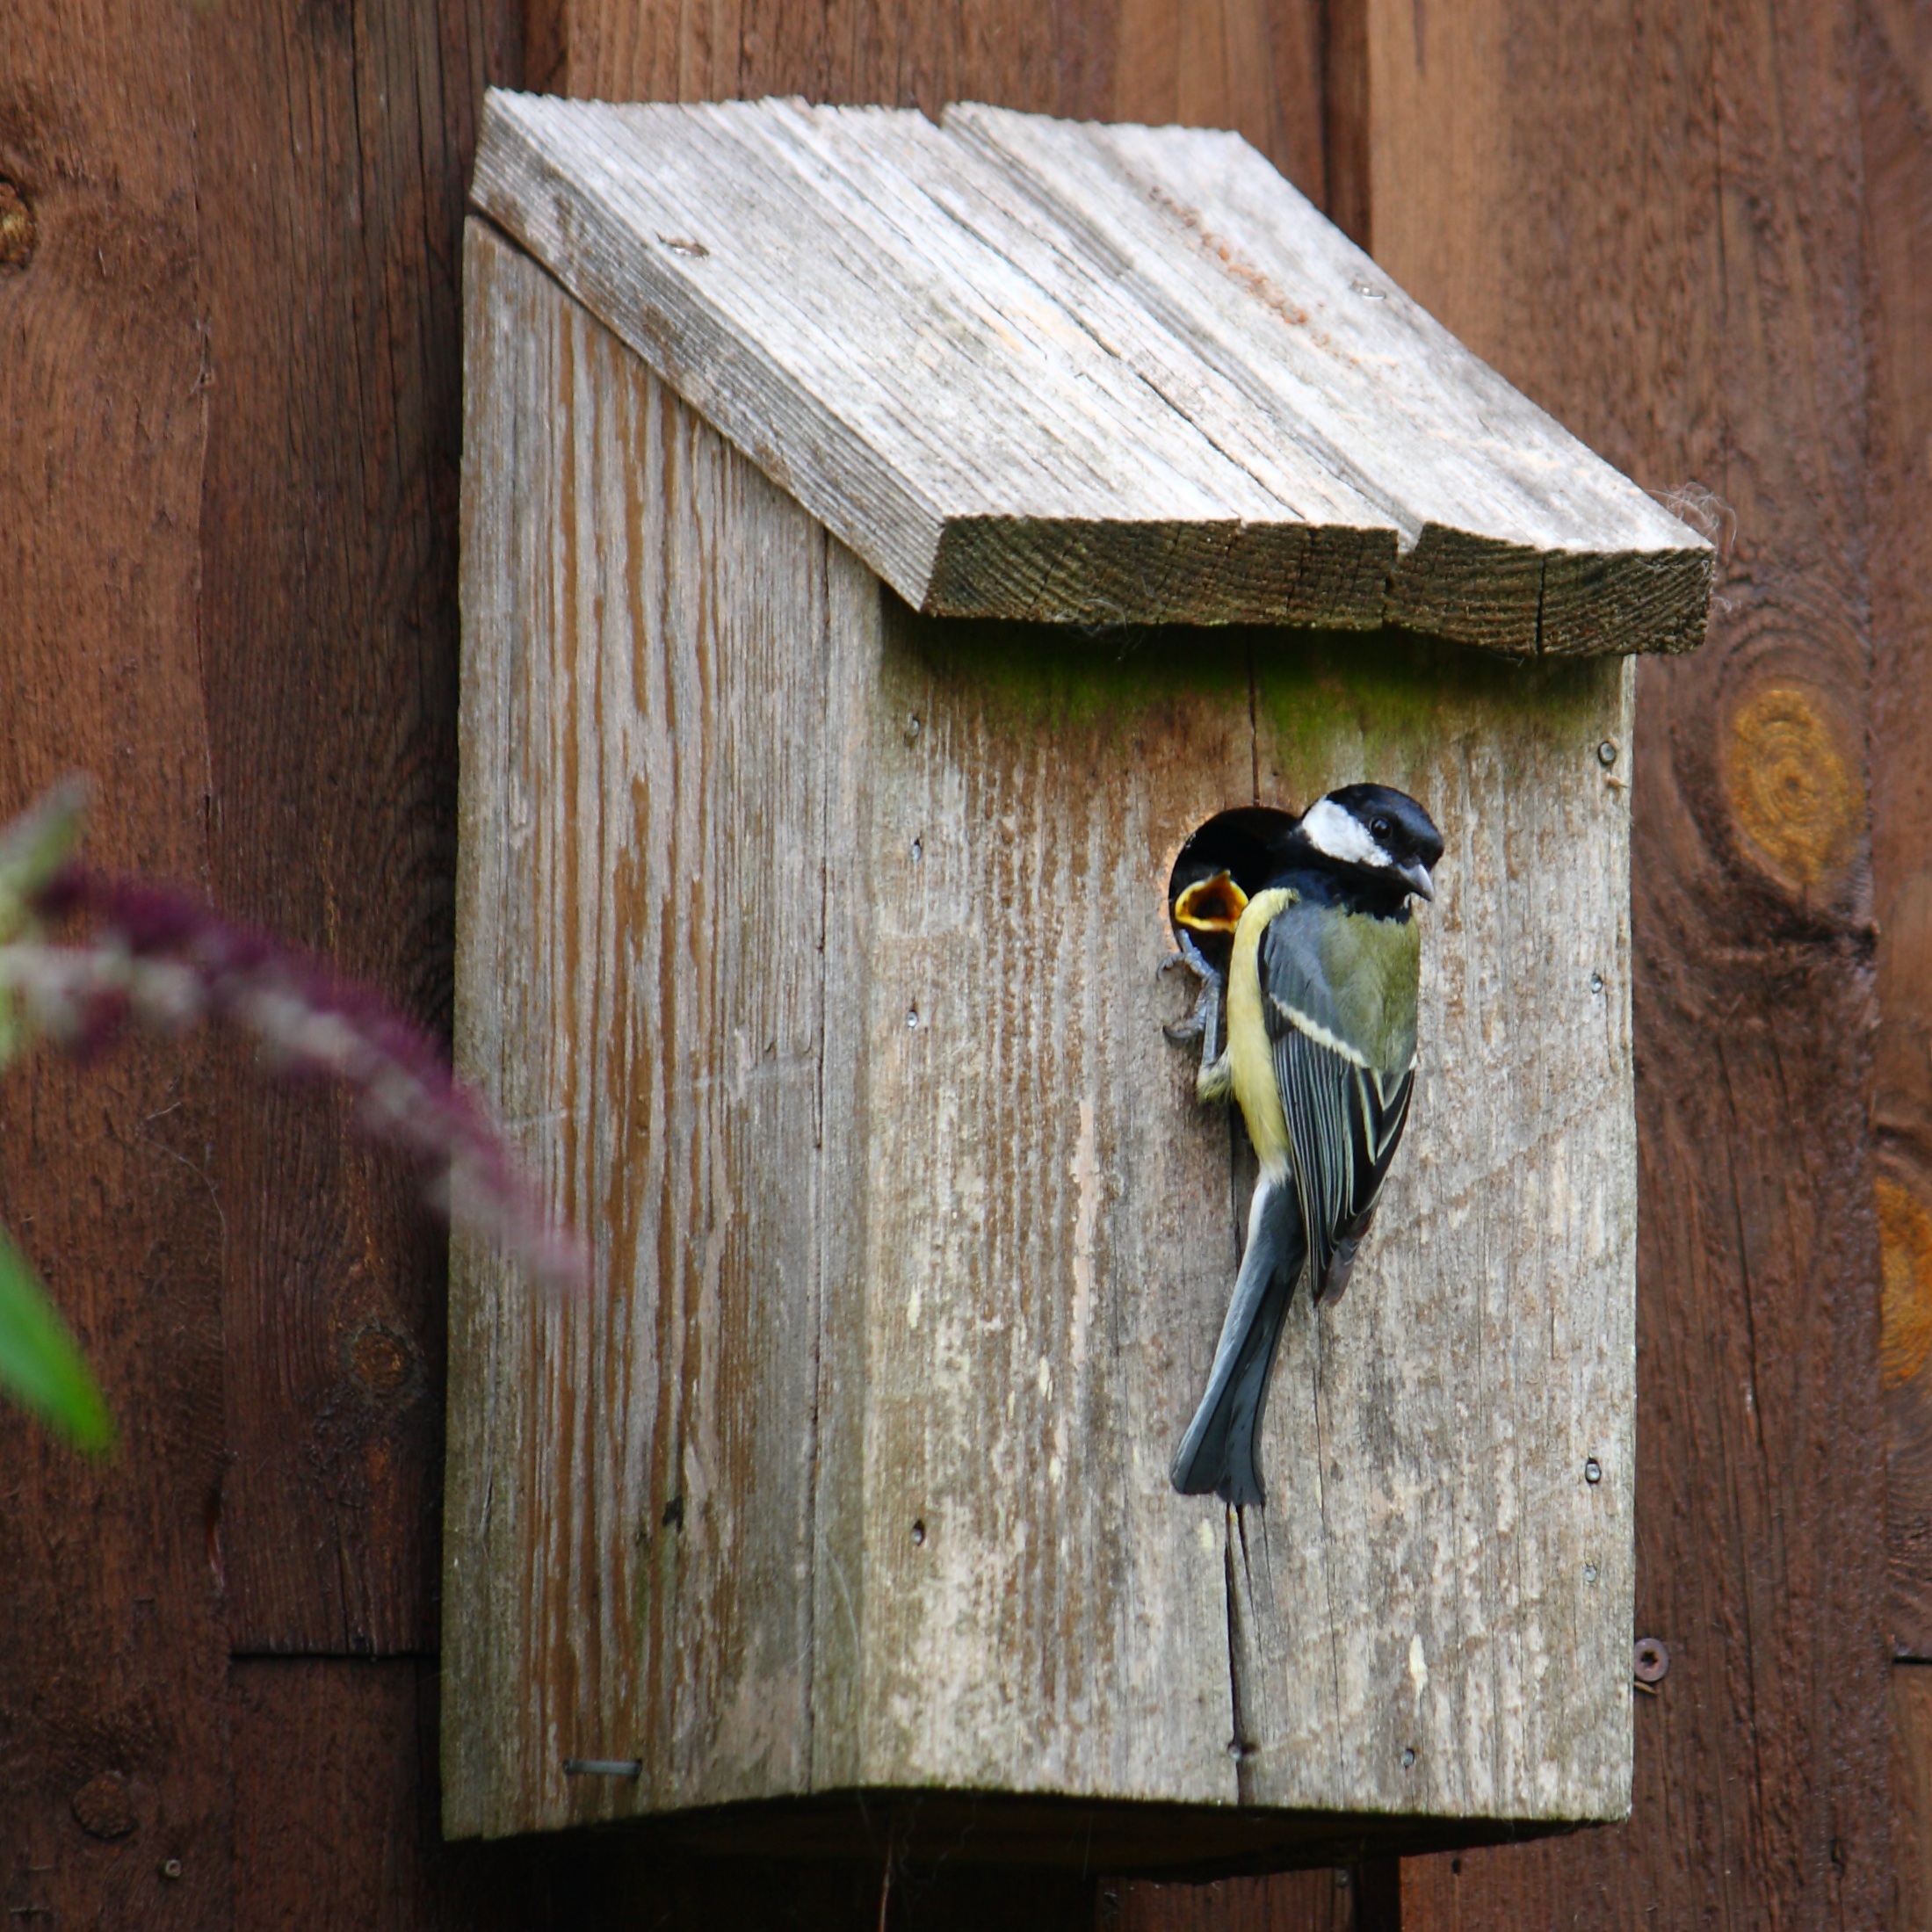
bird, wing, wood, window, wall, green, color, natural, blue, expensive, bluebird, birdhouse, nesting box, young birds, titmouse, nest box, perching bird